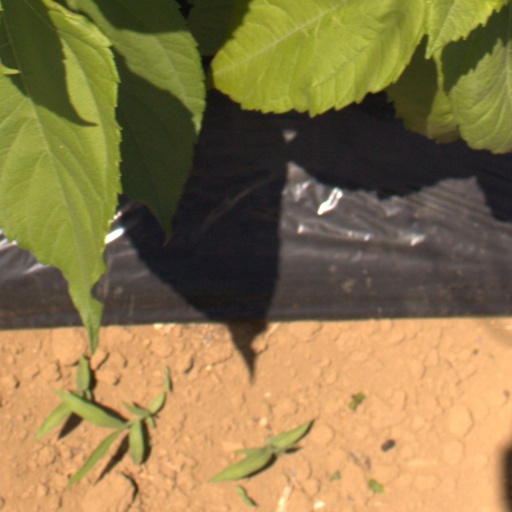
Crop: Jerusalem artichoke